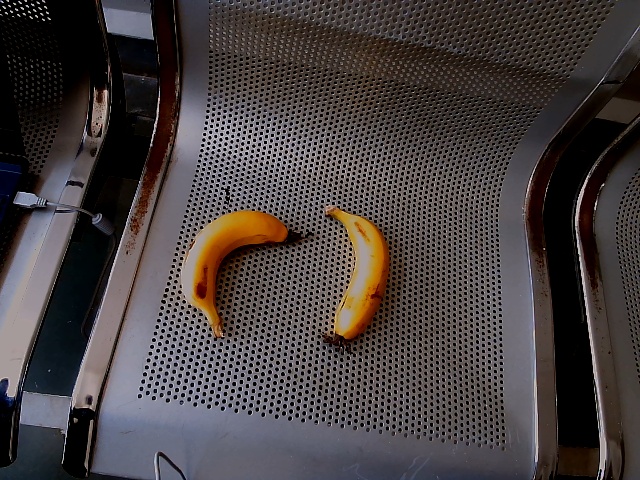
Label: Ripe_Banana